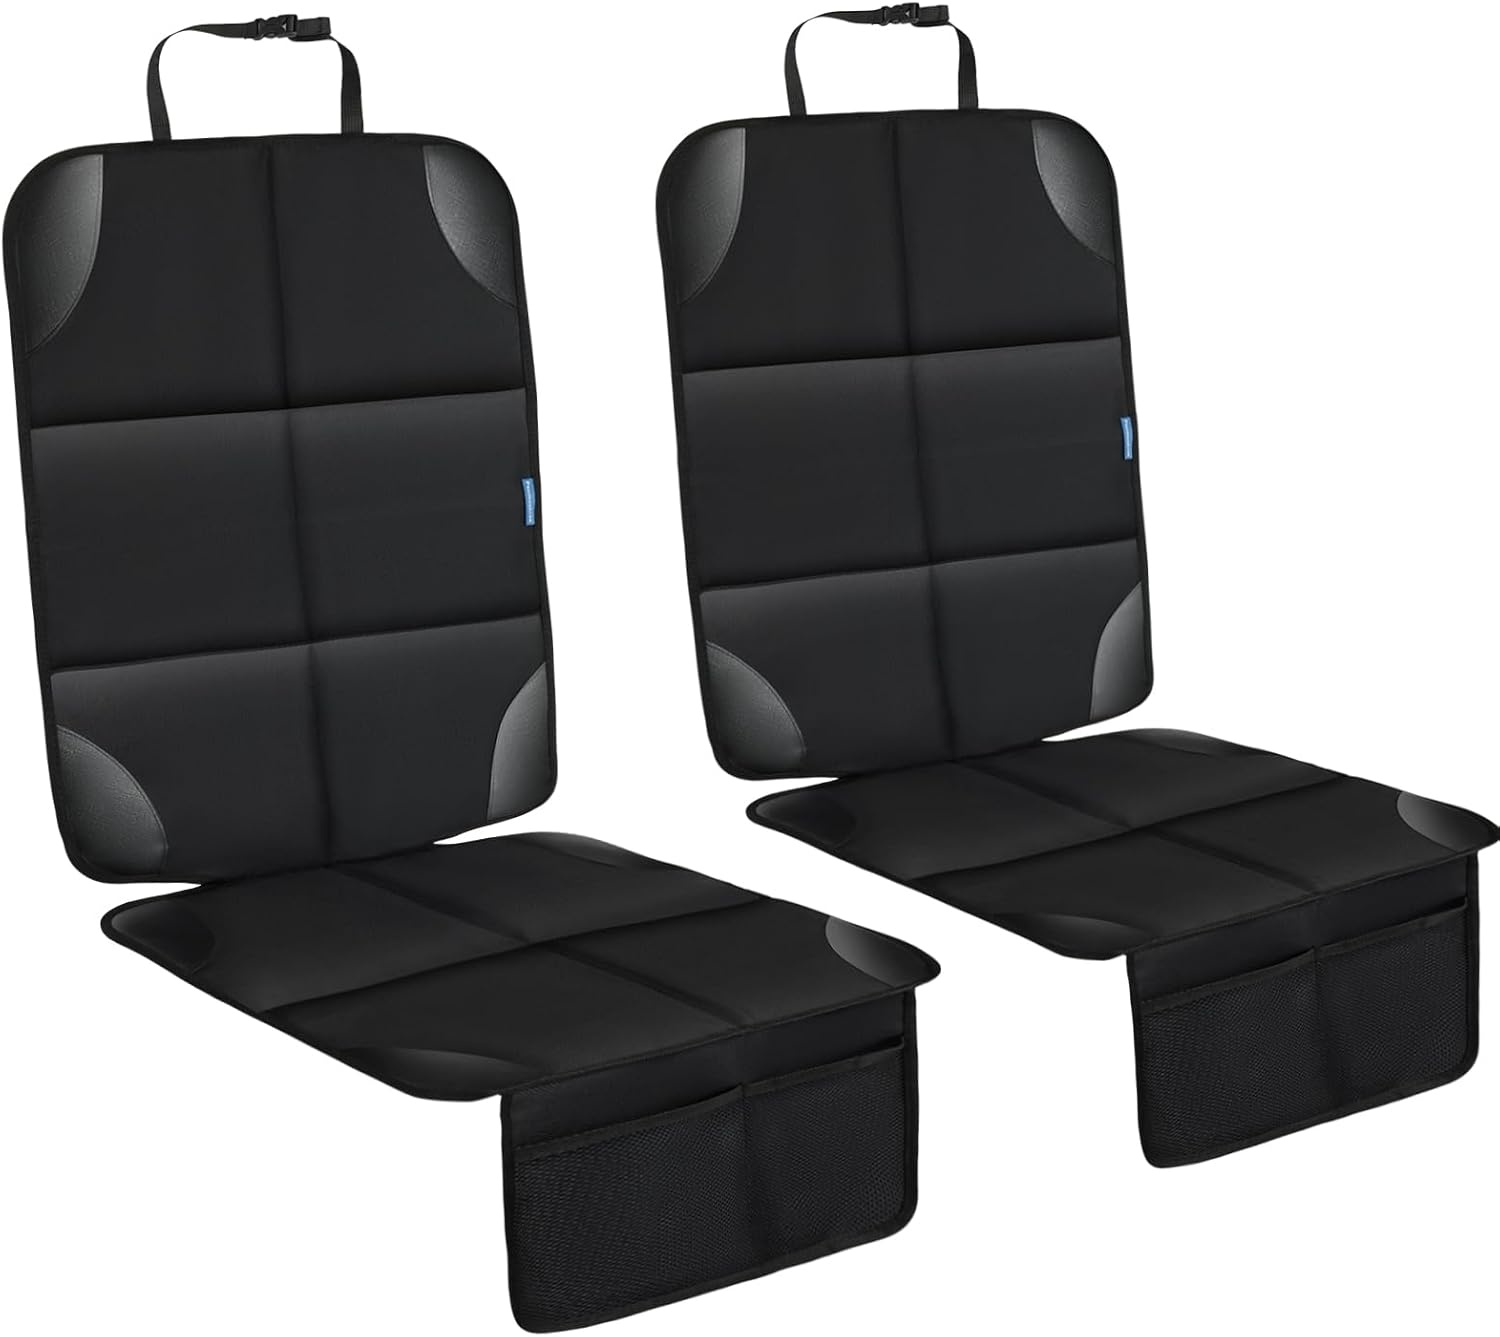
Car Seat Protector for Child Carseat, 2 Pack Protect Car Seat Cover for Baby with Thickest Padding and Non-Slip Padded Backing Mesh Pockets Kids Pets Car Back Seat Protectors(Black)
Brand: Psumuabrre
Overview Fit Type : Universal Fit Brand : Psumuabrre Color : 2 Pack Black Manufacturer : Psumuabrre Has Seat Belt Accessibility : No Automotive Fit Type : Universal Fit Material Leather : Auto Part Position Inside : Material Leather : Auto Part Position Inside About this item PROTECT CAR UPHOLSTERY: Wear-resistant car seat protector can protects leather and cloth fabric car seats from spills, scuffs, indentations, and scratches. You can use them to protect their vehicle’s seats from messy children and any potential damages and reduce mess and clean-up time as well as prevent damage, extend the life of your vehicle upholstery EASY TO CLEAN: Durable non-slip PVC reinforced corner, 600D oxford fabric, for a good look and super long life, It is no need to spend much time on cleaning works. You can wipe off the spills and dirt with a damp cloth TWO STORAGE POCKET: Two mesh pockets under the baby's feet provide more storage for your child's toys, food and those handy essentials, storing your child’s toys, books, and treats. snacks, drinks, bottles, sunglasses case, lunch boxes, etc. And you can also store pet supplies, like pet snacks ADJUSTABLE SAFETY STRAPS: The car seat mat has adjustable safety straps that will tie the cover securely to the headrest. Securely fasten them to achieve a perfect fit. Forget about seat protectors sliding off the seat, slipping under your legs and causing discomfort. This car seat cover has anti slip dots for extra grip. Perfect for those traveling with kids, babies, pets MULTI FUNCTION PROTECTOR: Car seat protector for child car seat also for dogs car mats,cat seat cover. car seat protector also can minimize pet scratches or drooling, Say goodbye to dirty, damaged seats once and for all!
Category: Baby & Toddler > Baby Transport Accessories > Baby & Toddler Car Seat Accessories > Car Seat Protectors